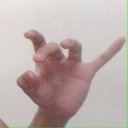
अक्षर: ओ